History of the Jews in the Ottoman Empire

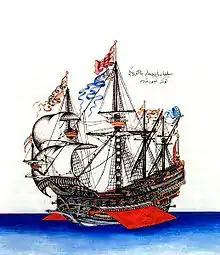
Sultan Bayezid II sent Kemal Reis to save the Sephardic Jews of Spain from the Spanish Inquisition in 1492 and granted them permission to settle in the Ottoman Empire.

At the time of the Battle of Yarmuk, on 15–20 August 636, when the Levant passed into Muslim rule, thirty Jewish communities existed in Haifa, Sh’chem, Hebron, Ramleh, Gaza, Jerusalem, as well as many other cities. Safed became a spiritual centre for the Jews and the Shulchan Aruch was compiled there as well as many Kabbalistic texts.